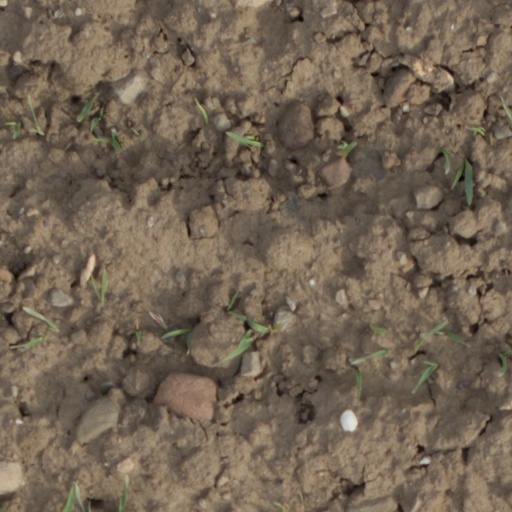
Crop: wheat